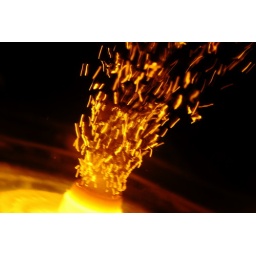
another dope macro of light and water in motion shot with my a230 using stuff round the house